Vadnagar

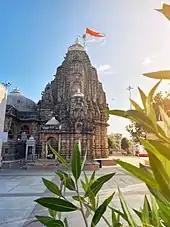
Hatkeshwar Mahadev Temple

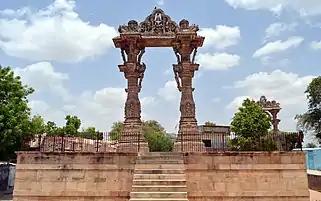
Kirti Toran

Other places include Tana-Riri garden and shrine, Gauri kund, Pancham Mehta's Vav (stepwell), Janjanio well, Baithakji of Gusaiji, an ancient library and a directional stone from the Solanki period.